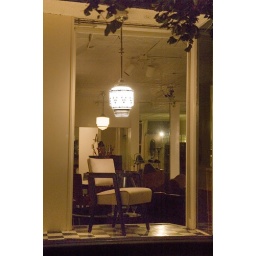
chair in the window